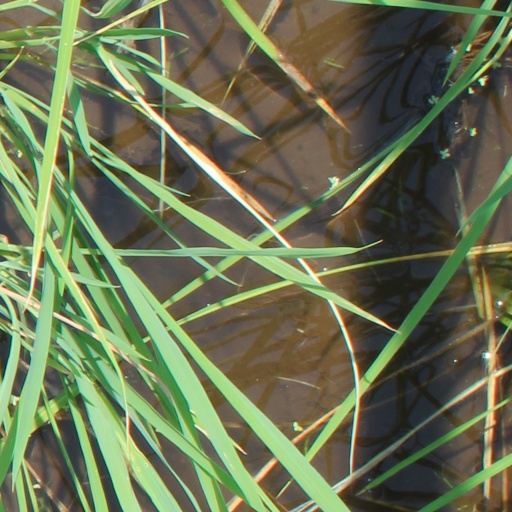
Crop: rice